Landing at Jacquinot Bay

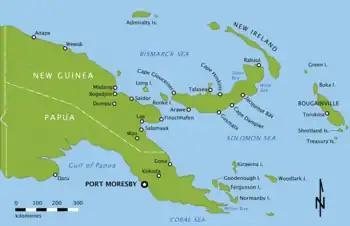
Colour map of New Guinea, New Britain, New Ireland and Bougainville

The region's climate was described as "hot and humid", with exceptionally high rainfall. The southern coastal region experienced a higher rainfall than the northern coast. The southern coast experienced a monsoon season during May to November, with the wettest period between July and September. Rain events were mainly at night or early morning. An Allied study completed in 1943 assessed average monthly rainfall at Palmalmal as in July, in August and in September. In the last quarter of the year, rainfall was assessed as declining, with November (the month of the operation) averaging around . Temperatures at the time were recorded at Gasmata as ranging between , although minimum temperatures largely averaged between and maximum temperatures averaged between . Humidity ranged between 75 and 85 percent. In terms of population, there were very few Europeans in the area prior to the war, with estimates ranging from 20 to 25. The indigenous population occupied several villages in the coastal area and the mountains, and were considered to form two main groups based around these areas.